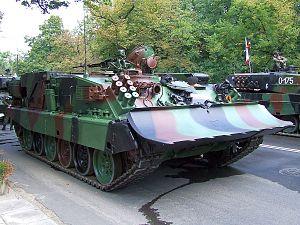
Les Forces terrestres sont une Arme des Forces armées polonaises. Ils contiennent actuellement quelque 77 000 membres du personnel actif et constituent de nombreux éléments des déploiements de l'Union européenne et OTAN dans le monde. L'histoire militaire de la Pologne remonte à un Millénaire – depuis le Xᵉ siècle, mais l'armée polonaise moderne a été formée après que le pays indépendance retrouvée après Première Guerre mondiale en 1918.
Ośrodek Badawczo-Rozwojowy Urządzeń Mechanicznych, société à responsabilité limitée, est une usine polonaise dans l'industrie de la défense.